Nouveau roman

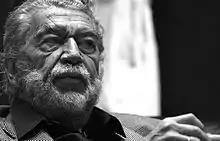
Alain Robbe-Grillet

The Nouveau Roman ("new novel") is a type of French novel in the 1950s and 60s that diverged from traditional literary genres. Émile Henriot coined the term in an article in the popular French newspaper "Le Monde" on May 22, 1957 to describe certain writers who experimented with style in each novel, creating an essentially new style each time. Most of the founding authors were published by Les Éditions de Minuit with the strong support of Jérôme Lindon.